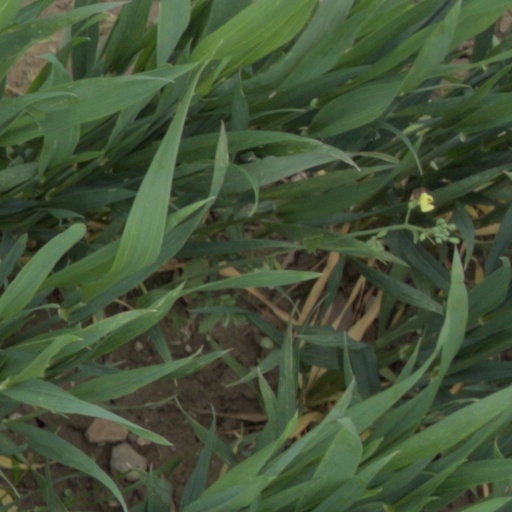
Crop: wheat